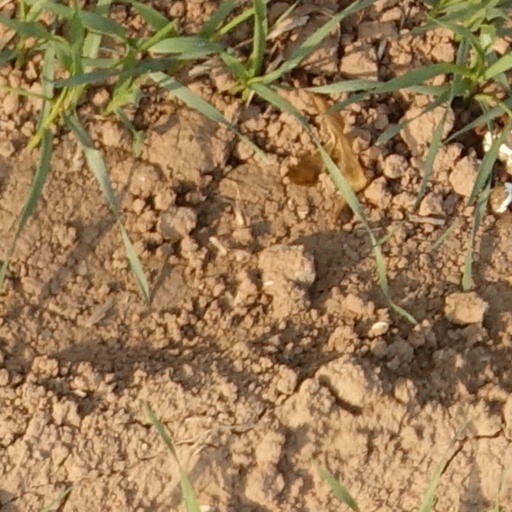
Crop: wheat